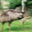
Label: bird